Ticktack

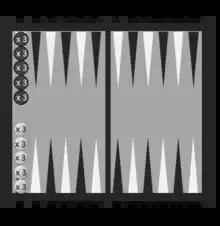
Ticktack – the starting layout. White sits at the top.

The notation used in Willughby's original MS is illustrated. In this case, Black sits at the top and assembles all 15 men on the home point: the 1 point at the top in this case. White sits at the bottom and assembles all 15 white pieces likewise on point 1 at the bottom of the board.